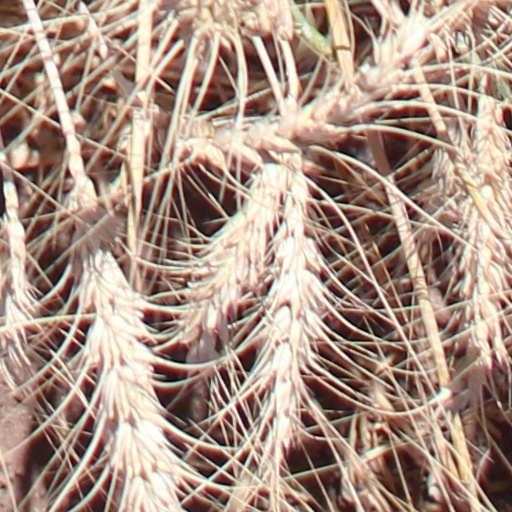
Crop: wheat